Enrico Toti

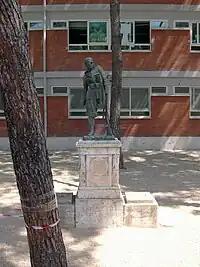
Statue of Enrico Toti in Rome.

Enrico Toti (20 August 1882 in Rome – 6 August 1916 in Monfalcone) was an Italian cyclist, patriot and hero of World War I.